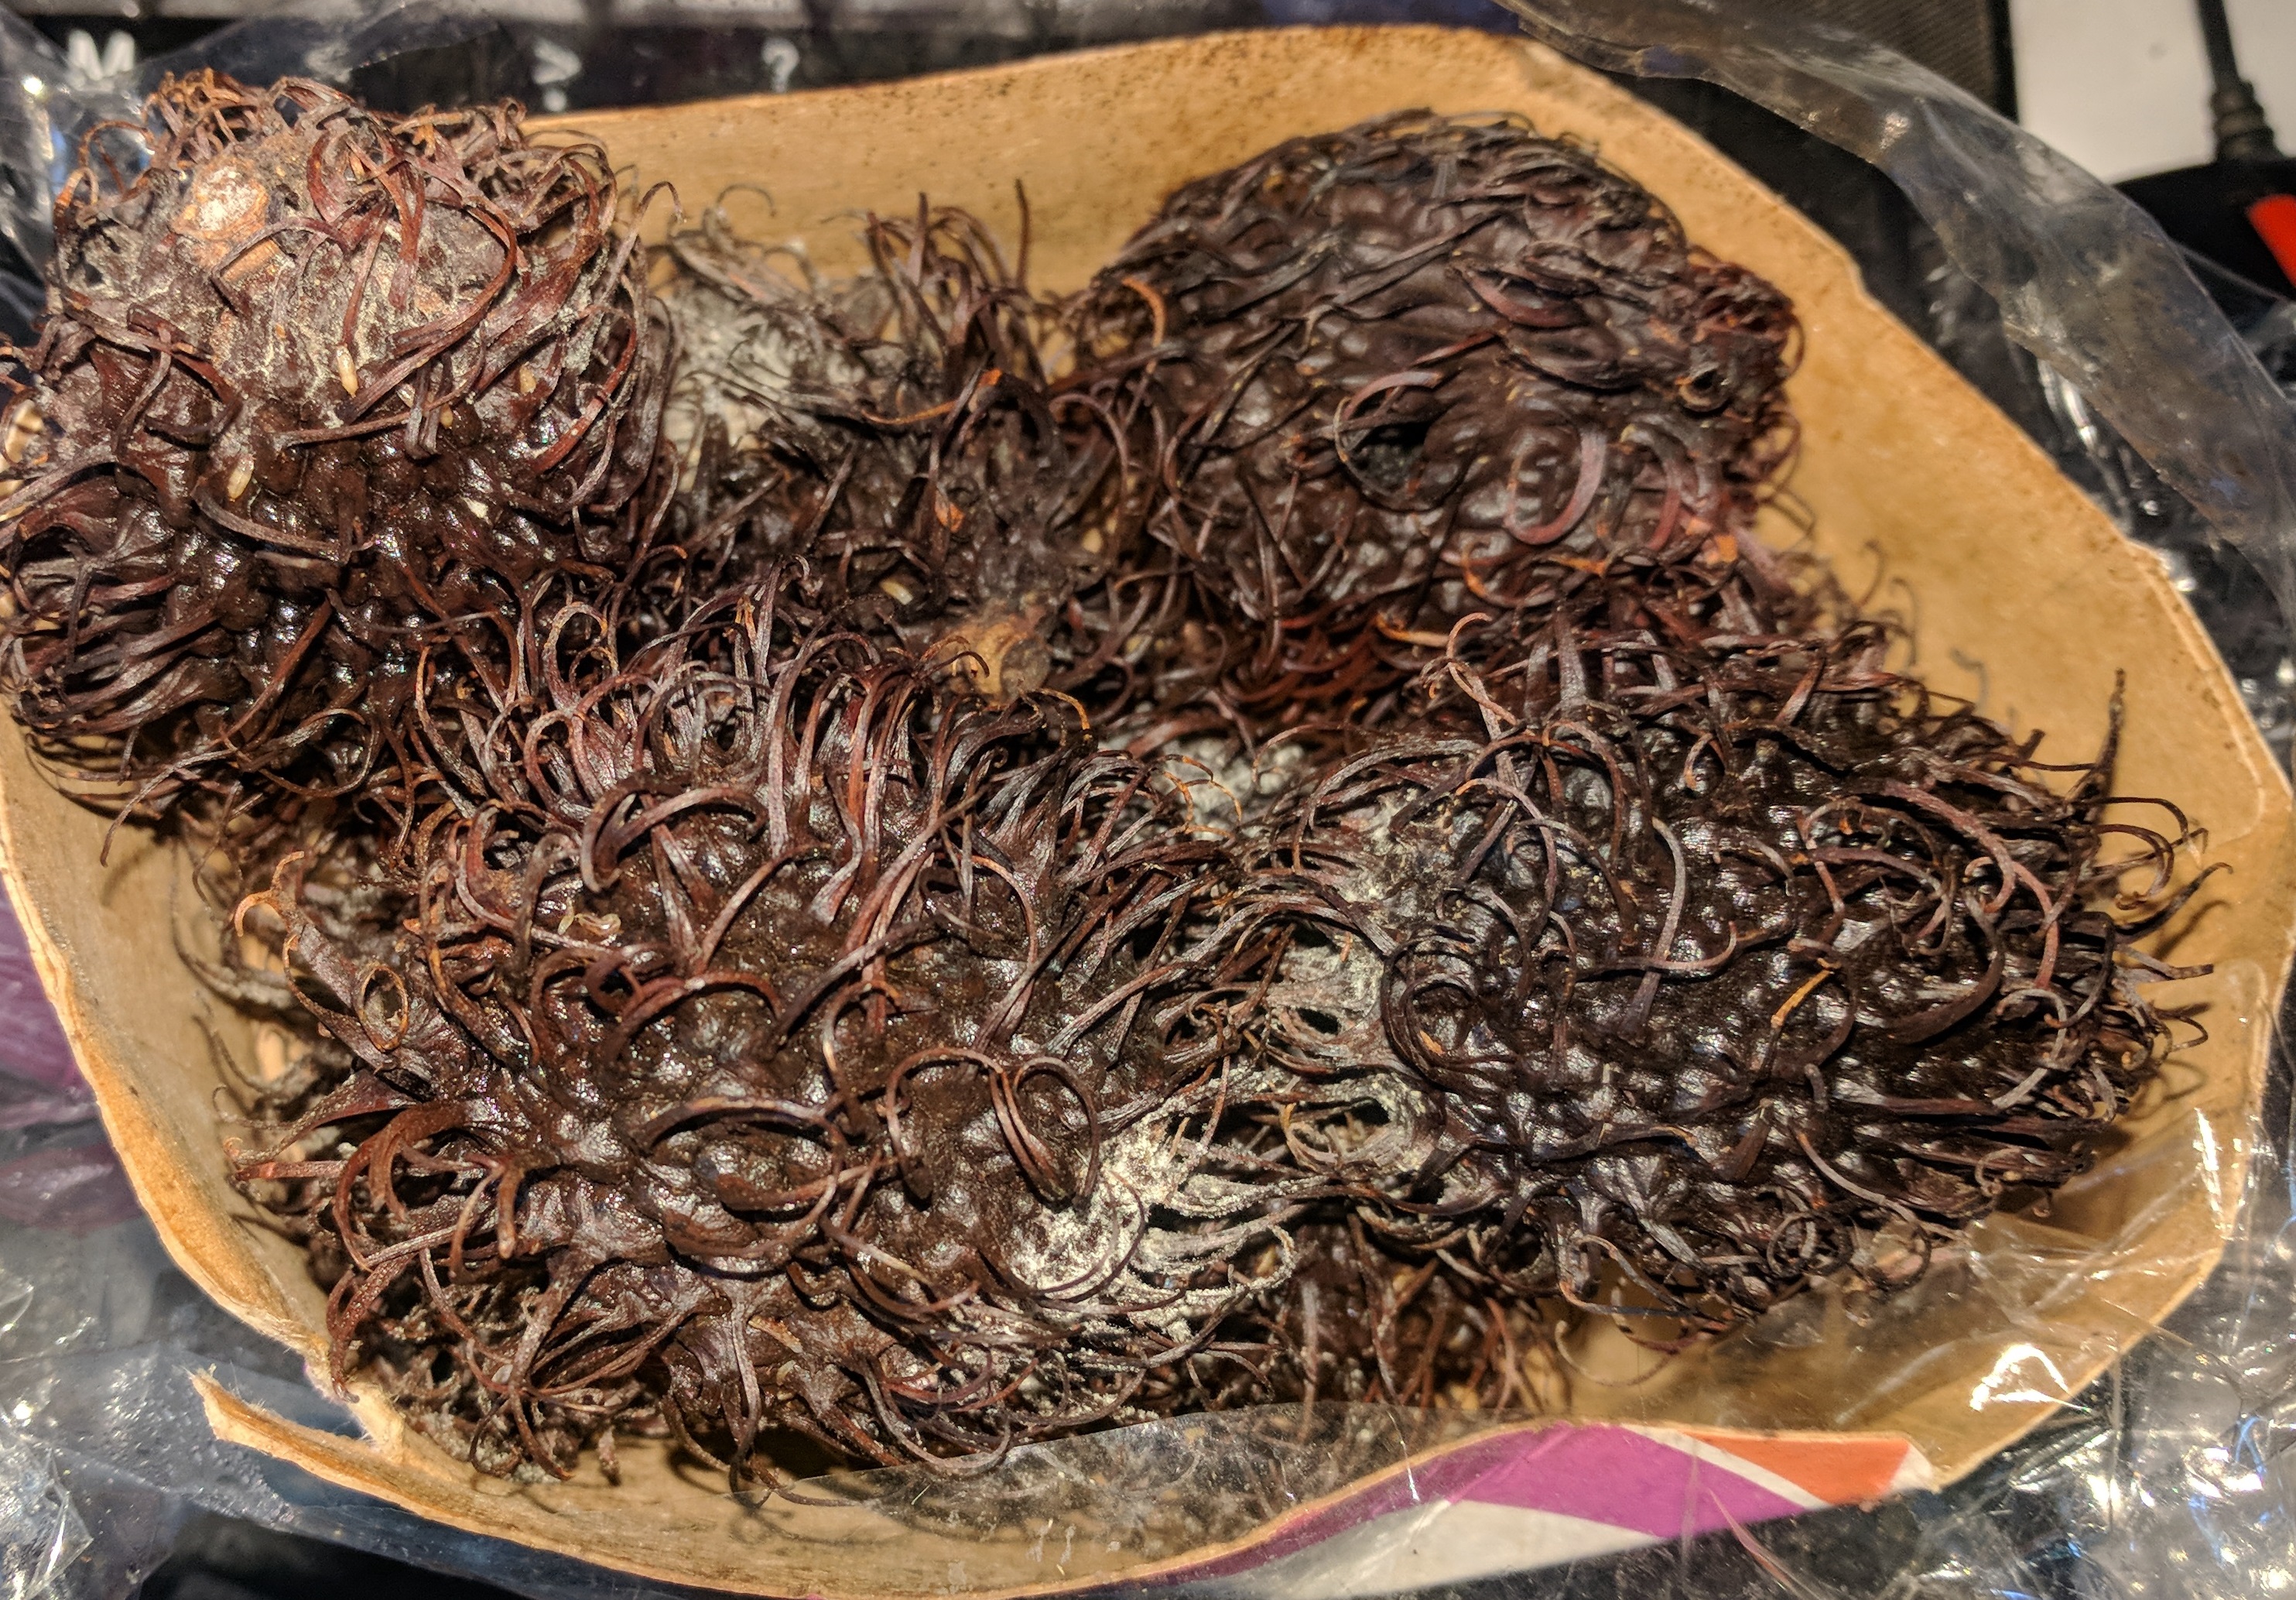
Label: generalcompost